Sugarfactory

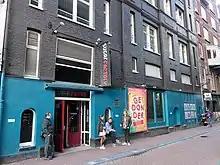
Entrance to Sugarfactory on Lijnbaansgracht, Amsterdam.

The Sugarfactory was a music venue and night club in Amsterdam, Netherlands. It was located on the Lijnbaansgracht, near the Leidseplein in the centre of Amsterdam.